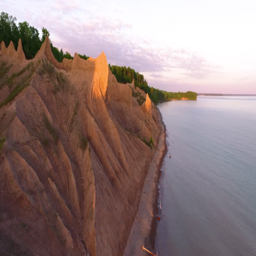
panning shot of golden cliffs on the coast